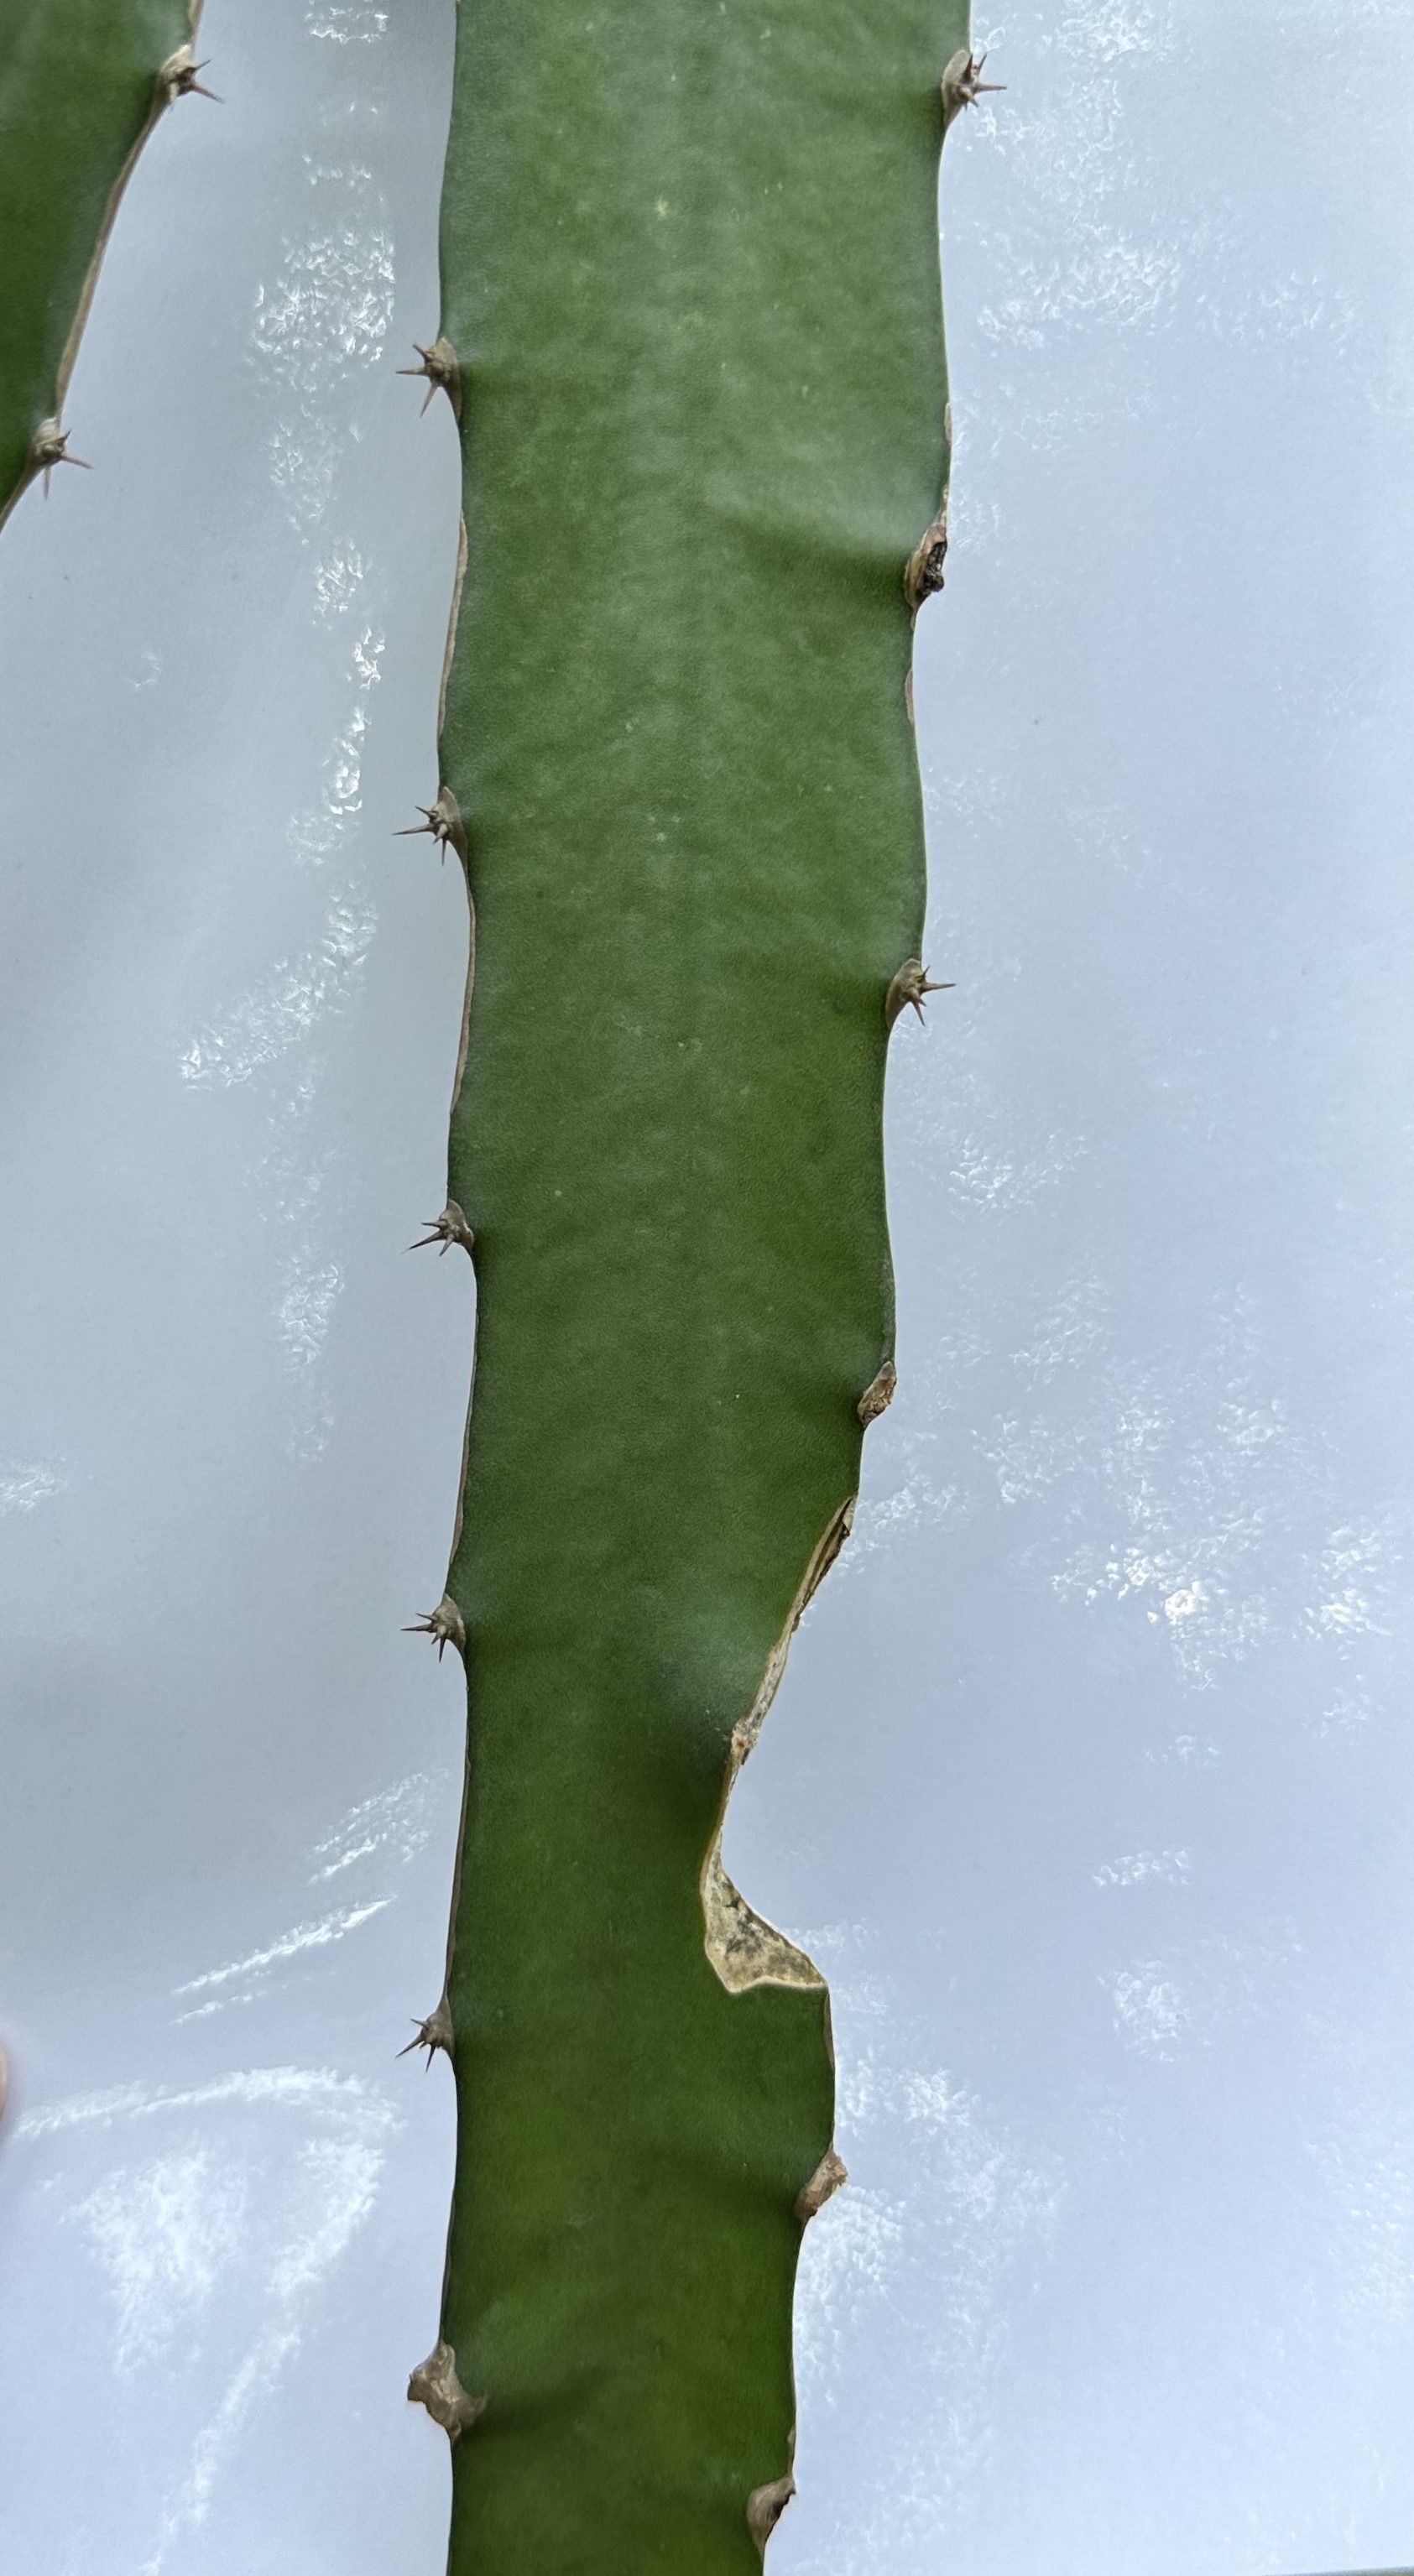
Label: Good leaf